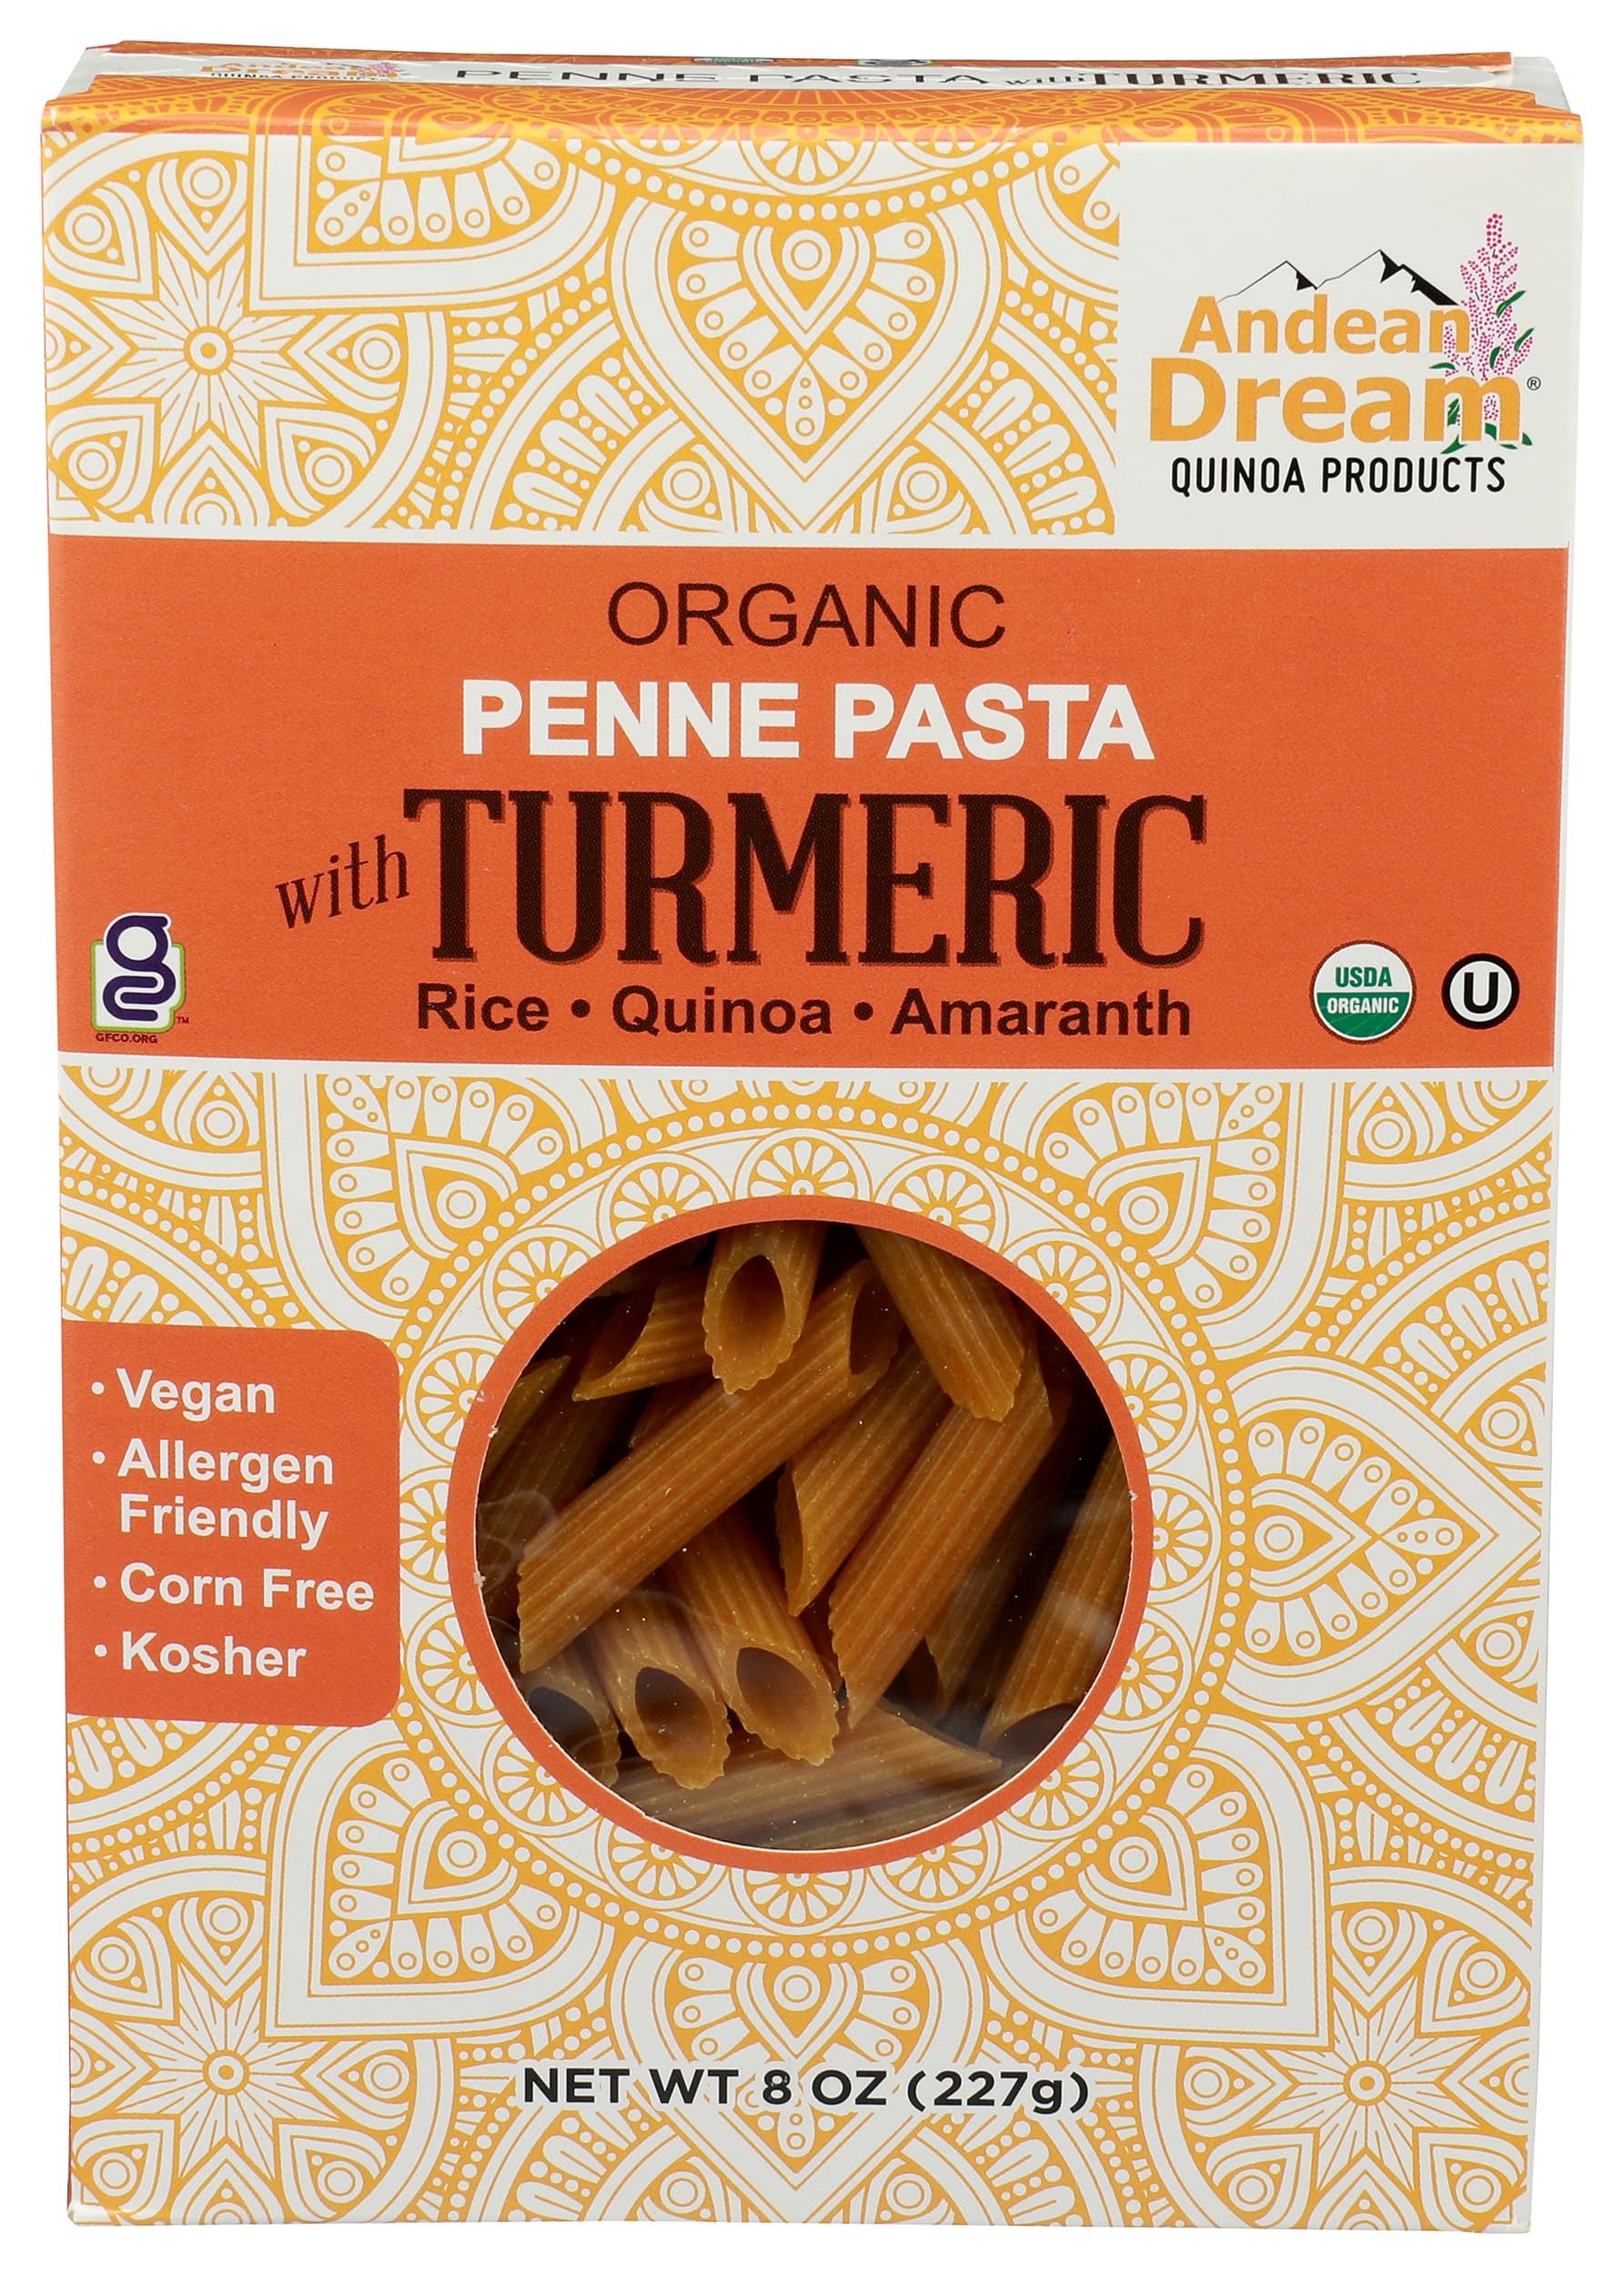
Item Name: ANDEAN DREAM Organic Turmeric Quinoa Penne Pasta, 8 OZ
Bullet Point: Organic
Product Description: Pasta Quinoa Turmeric Organic
Value: 8.0
Unit: Ounce

Price: 11.49